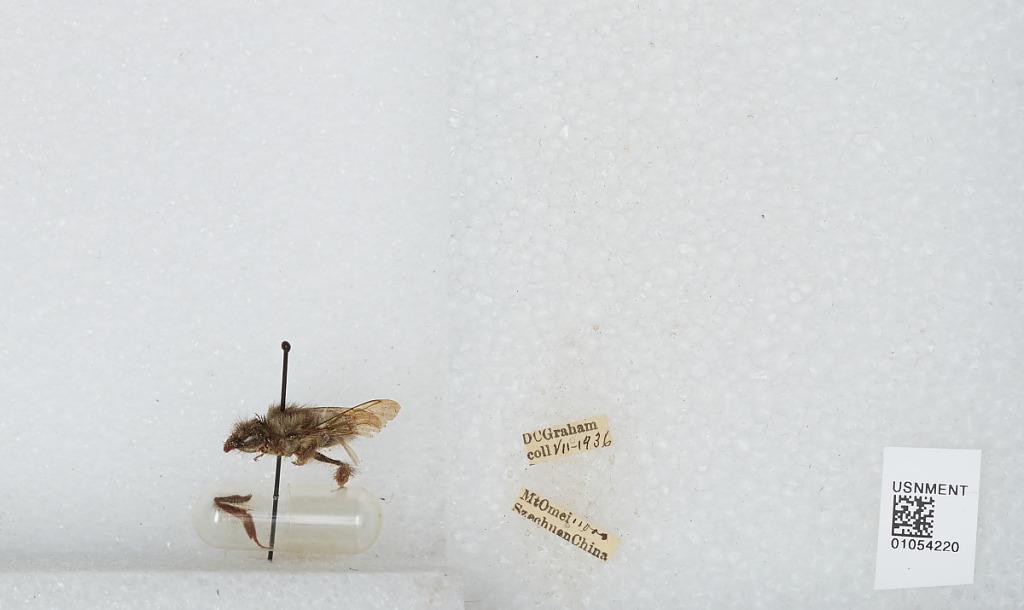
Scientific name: Bombus sp.
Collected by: D. Graham
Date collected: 1936-7-
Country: China
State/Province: Sichuan
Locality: Mount Emei